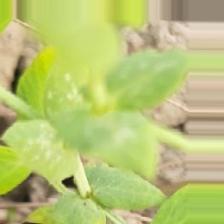
Label: Powdery Mildew